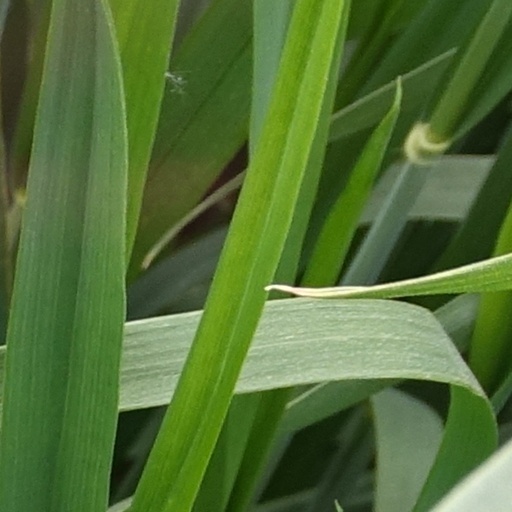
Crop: wheat